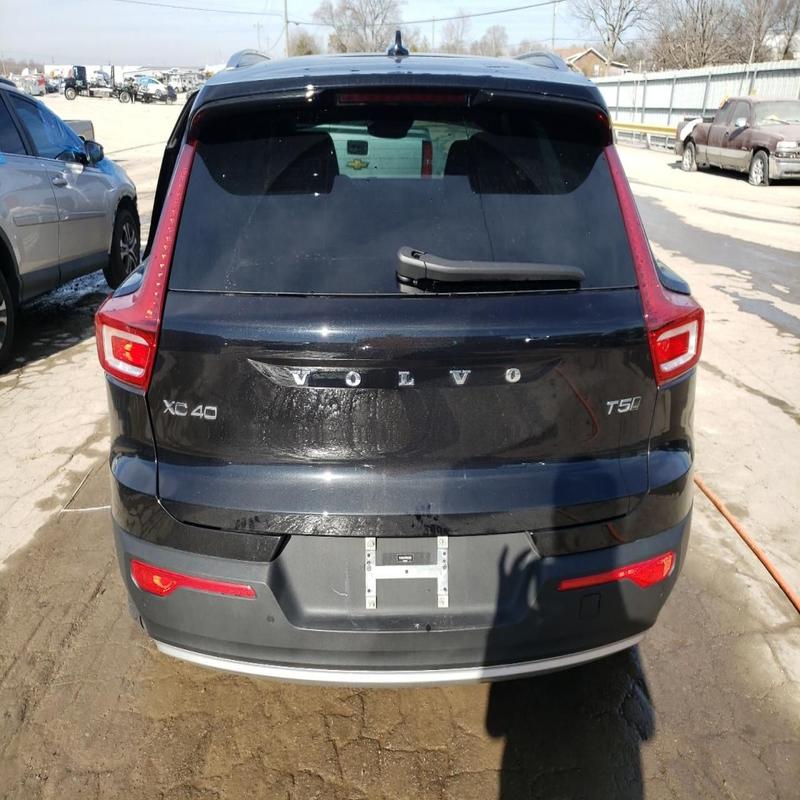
Aucun dommage détecté.
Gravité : aucun